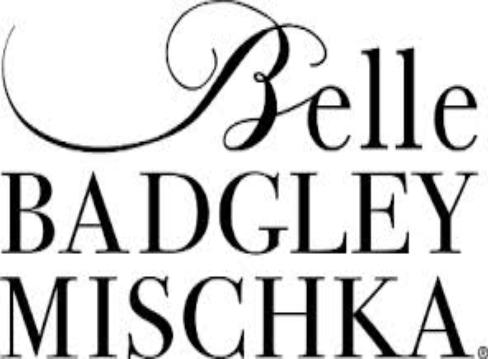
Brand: Badgley Mischka
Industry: Clothes